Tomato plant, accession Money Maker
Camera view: tilt-top (135 deg); turntable rotation: 120 degrees
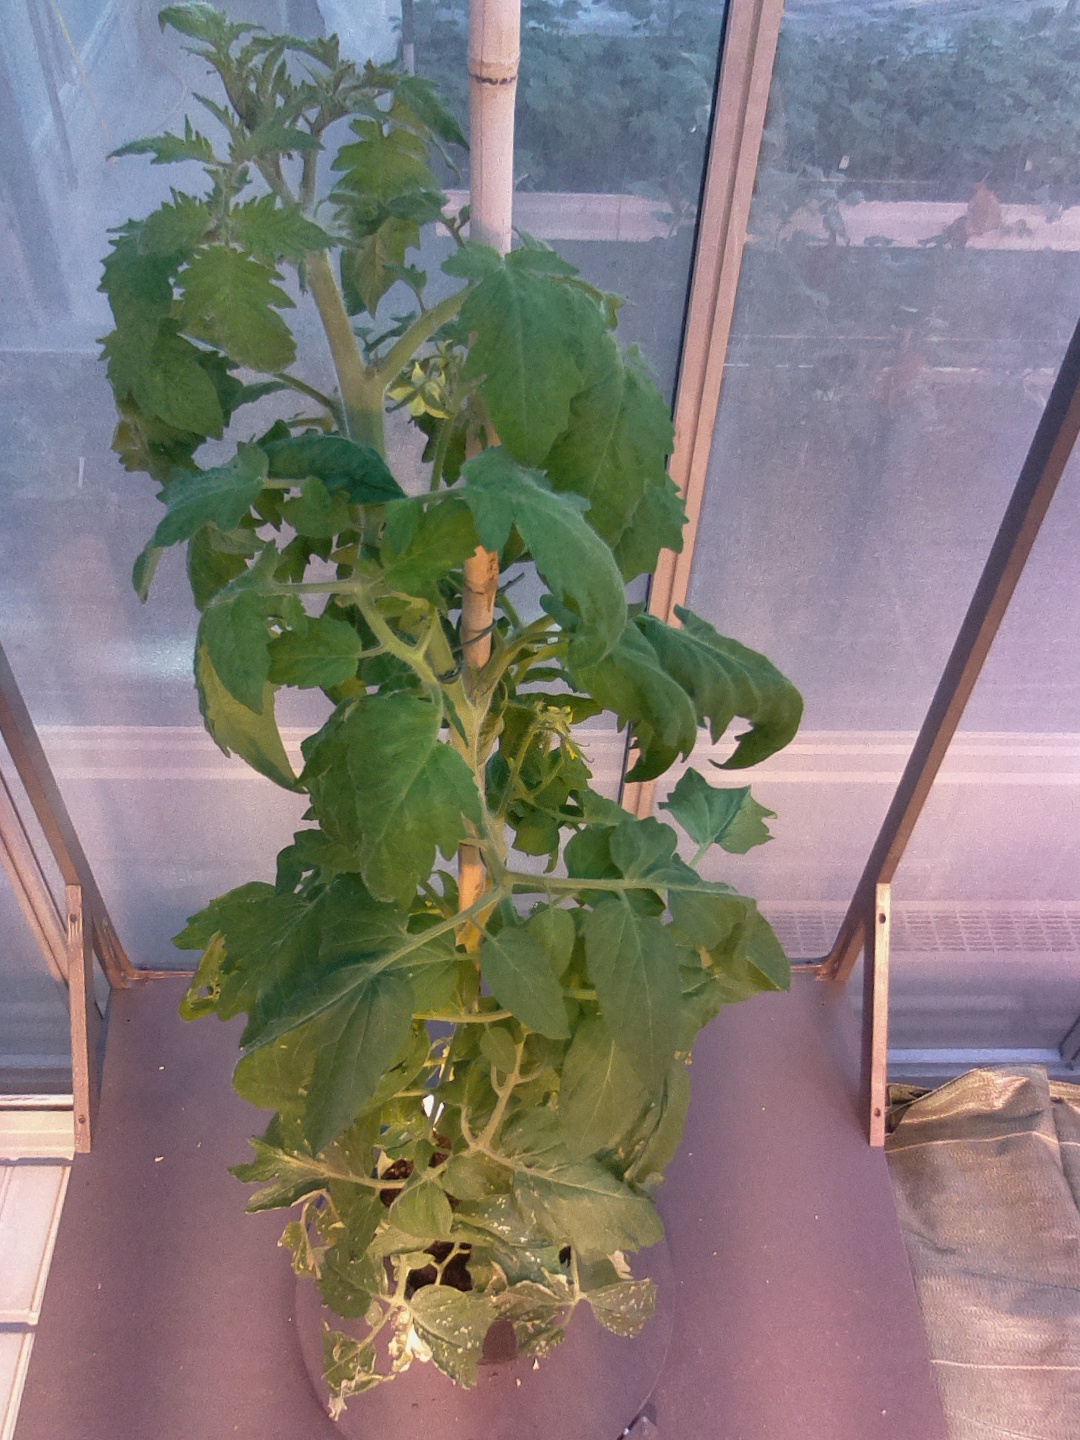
BBCH growth stage 63: 30%-40% of flowers open